Hector Cowan

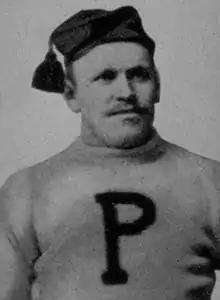
Cowan at Princeton during his playing years

Hector William "Hec" Cowan (July 12, 1863 – October 19, 1941) was an American college football player and coach, and an ordained Presbyterian minister. He played football at Princeton University from 1885 to 1889. He was team captain for Princeton and selected to the first College Football All-America Team in 1889. Cowan served as the head football coach at the University of North Carolina at Chapel Hill for Carolina's two games in the spring of 1889, and at the University of Kansas from 1894 to 1896, compiling a career coaching record of 18–8–1. He was inducted into the College Football Hall of Fame as a player in 1951.